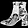
Label: Ankle boot